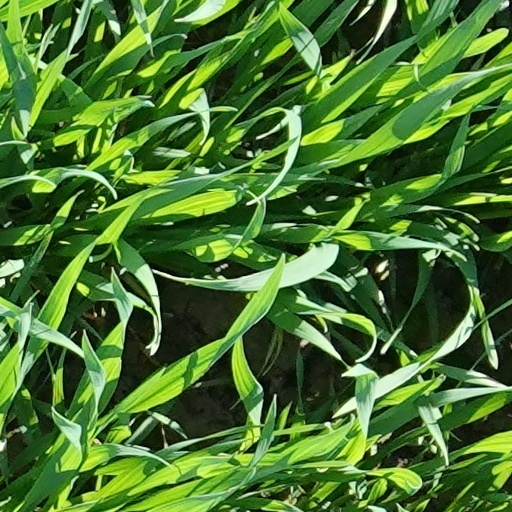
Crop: wheat